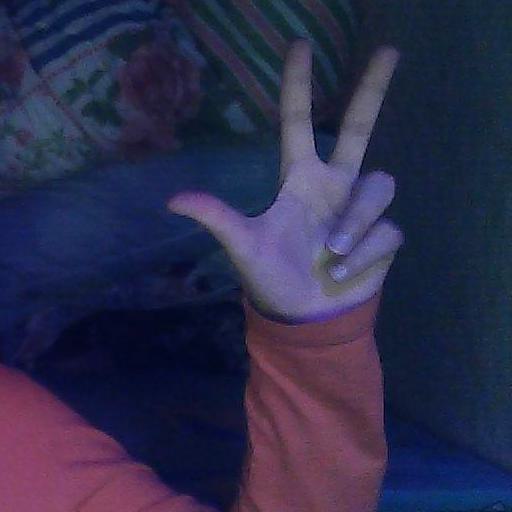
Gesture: three2